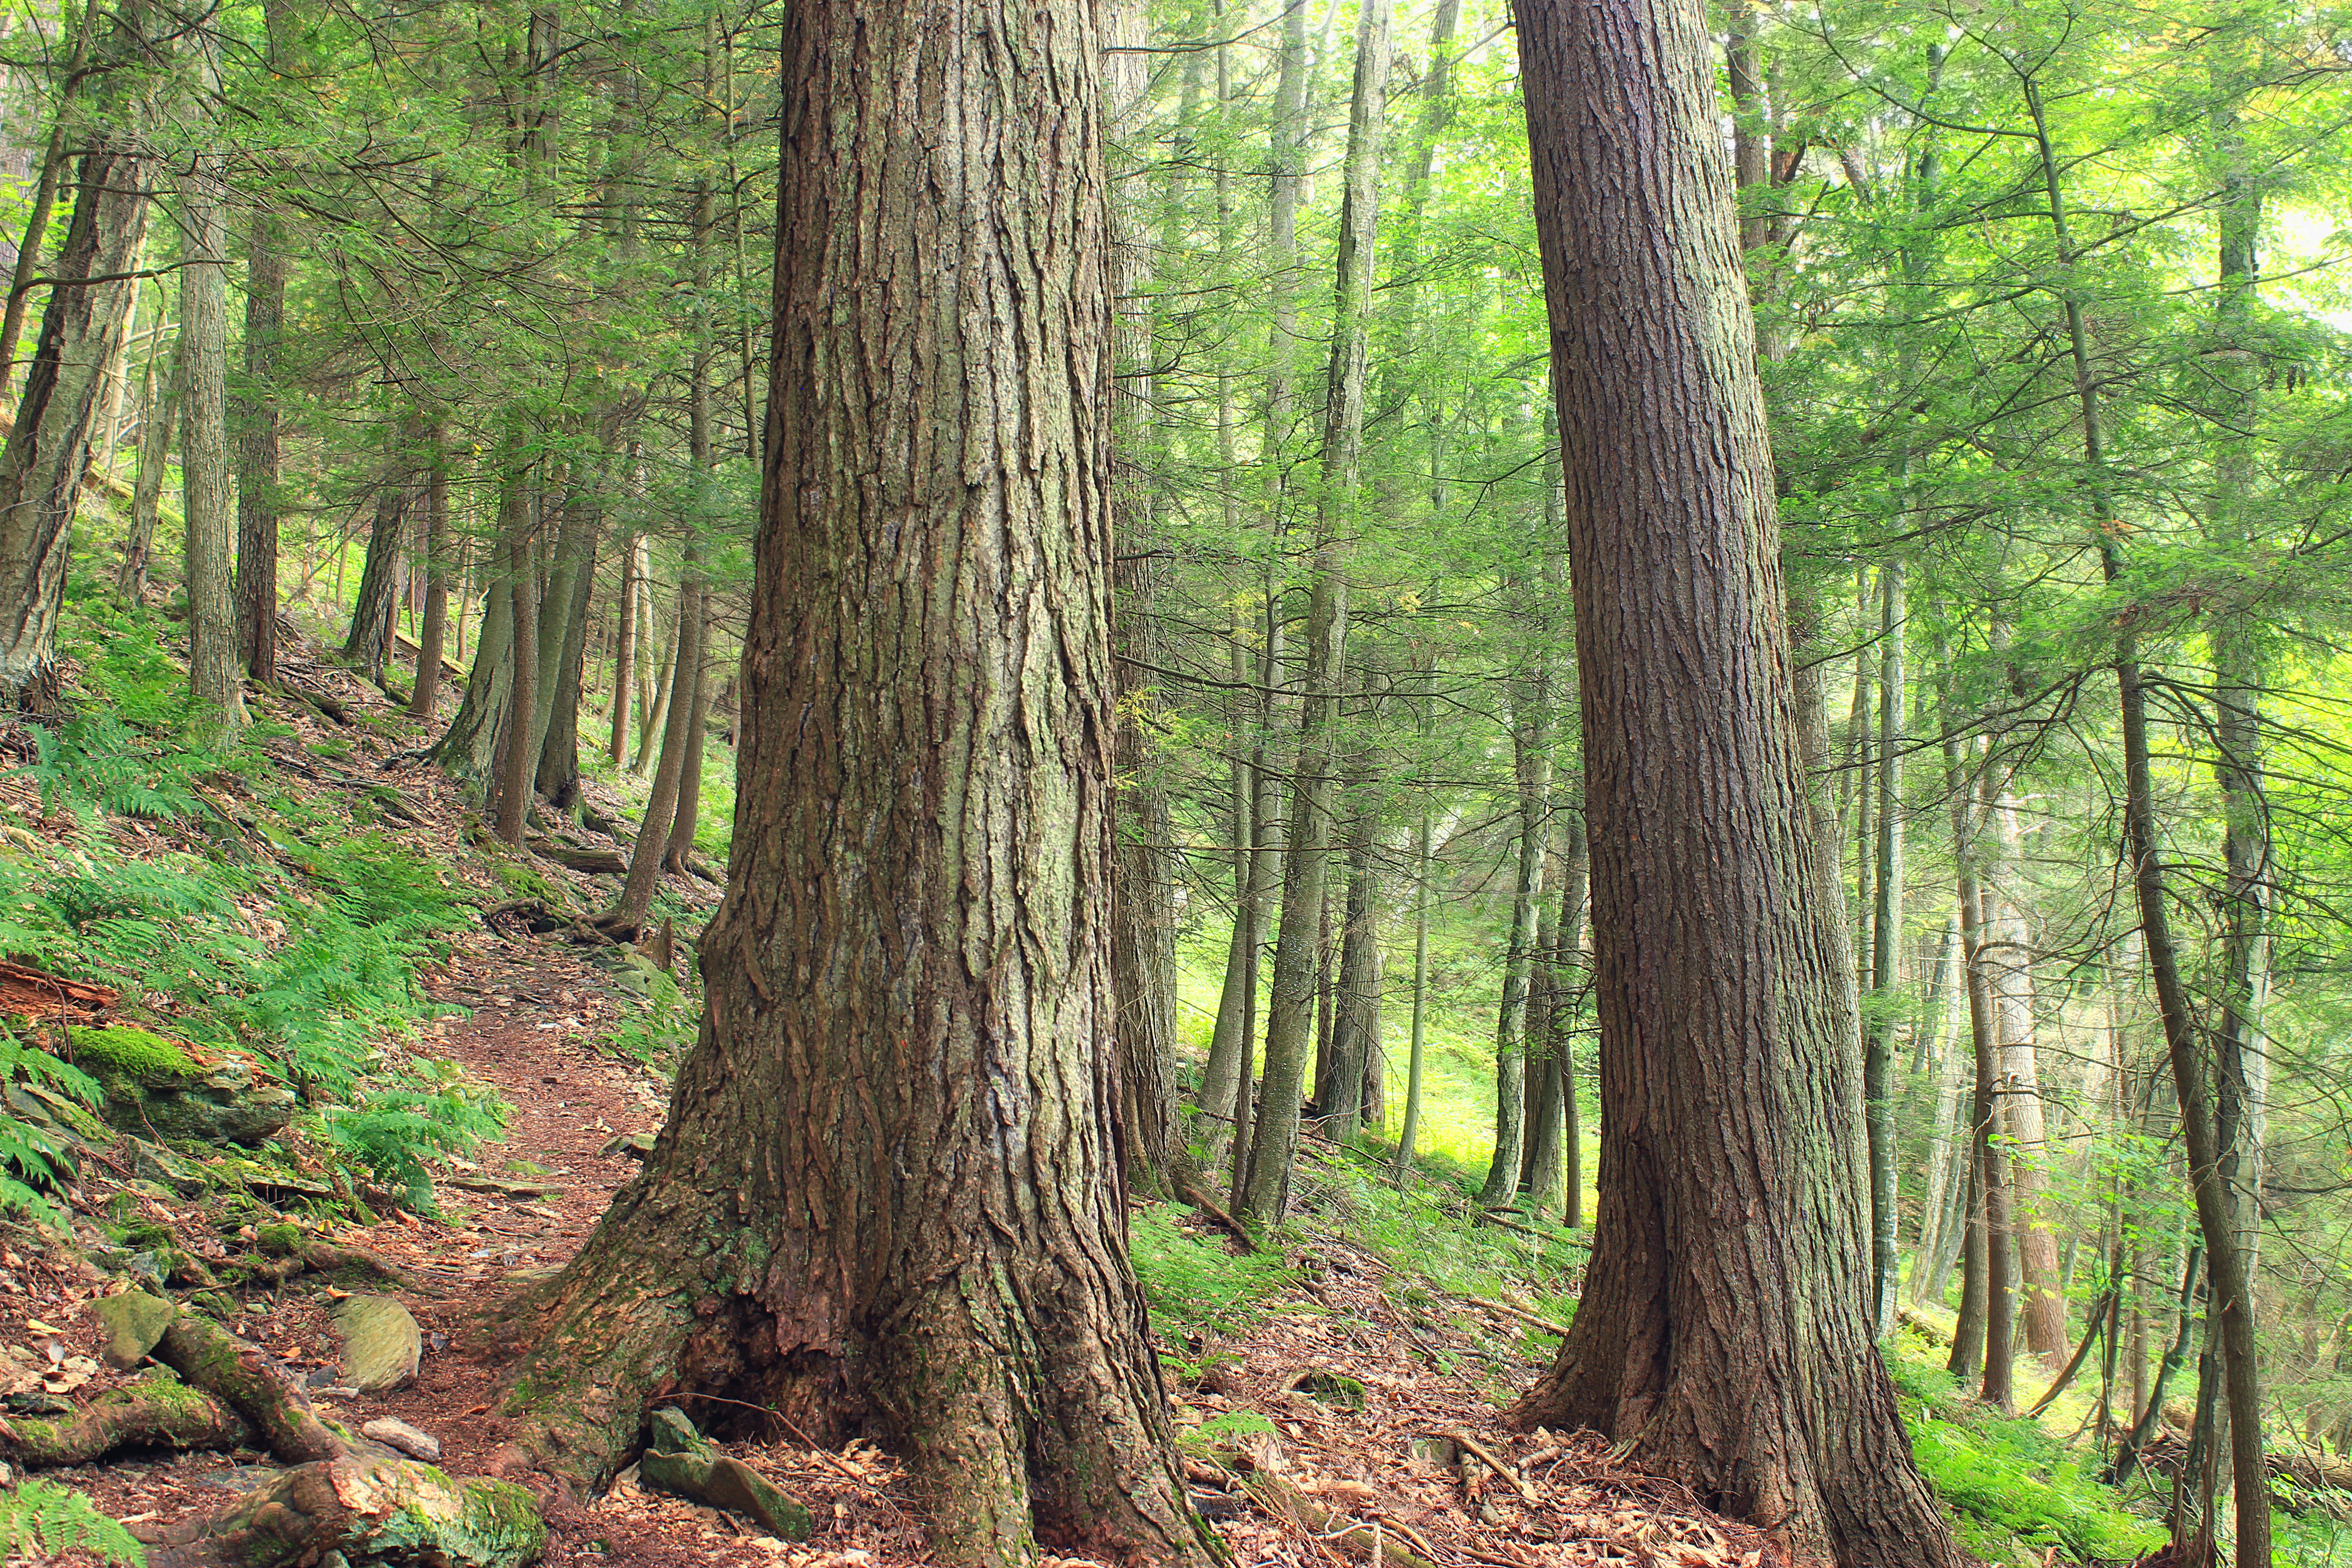
tree, nature, forest, wilderness, branch, plant, hiking, trail, trunk, summer, jungle, slope, trees, creativecommons, cool image, coniferous, spruce, vegetation, rainforest, tiadaghtonstateforest, deciduous, wetland, pennsylvaniawilds, hemlocks, easternhemlocks, tsugacanadensis, understory, trunks, lycomingcounty, pennsylvania, blackforesttrail, grove, woodland, habitat, i, ecosystem, nature reserve, biome, old growth forest, natural environment, geographical feature, woody plant, temperate broadleaf and mixed forest, temperate coniferous forest, riparian forest